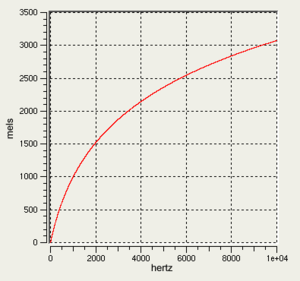
L'échelle de Mel est une échelle psychoacoustique de hauteurs des sons, au sens de leur repérage entre grave et aigu, dont l'unité est le mel.